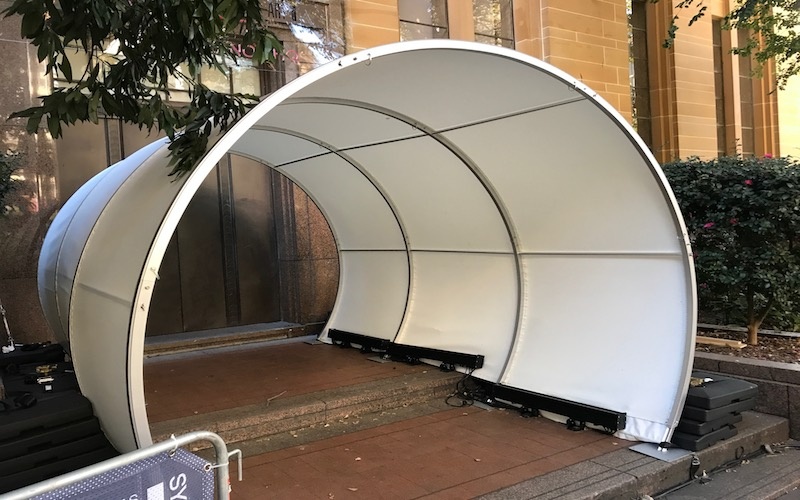
Stretch Tunnels
Brand: Stretchstructures
Stretch Tunnels are available in custom shapes, colours and sizes. We stock various standard width tunnels in 3m, 4m, 5m and 6m profiles and can customise the dimensions to suit They are ideal for entry ways for guests and provide a stunning reception, especially when used with light projection. Available in both indoor Lycra and outdoor waterproof versions Assorted stock sizes are available. Custom designed tunnels and colours are available on request. For colourful daytime events, we can manufacture any of our products in a wide range of colours or with branding Check out our video showcasing how easy these eye-popping structures are to install.
Category: Services > Entertainment & Recreation Services > Concerts & Entertainment Events